List of Canadian Hot 100 number-one singles of 2014

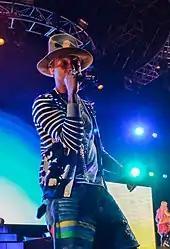
"Happy" by Pharrell Williams ("pictured") spent ten weeks at number one, the longest of any single in 2014. It later ranked as the best-performing single of the year.

This is a list of the Canadian "Billboard" magazine Canadian Hot 100 number-ones of 2014.